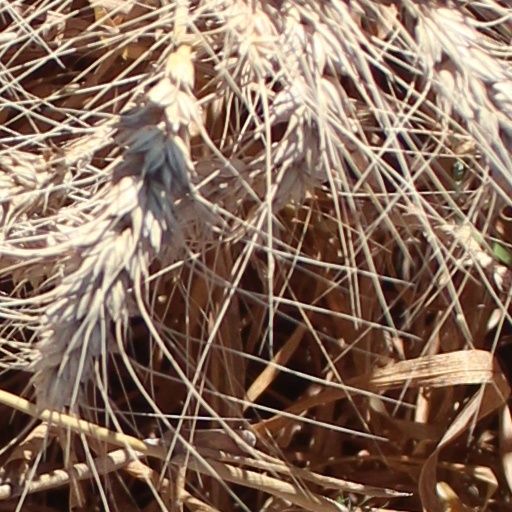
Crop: wheat